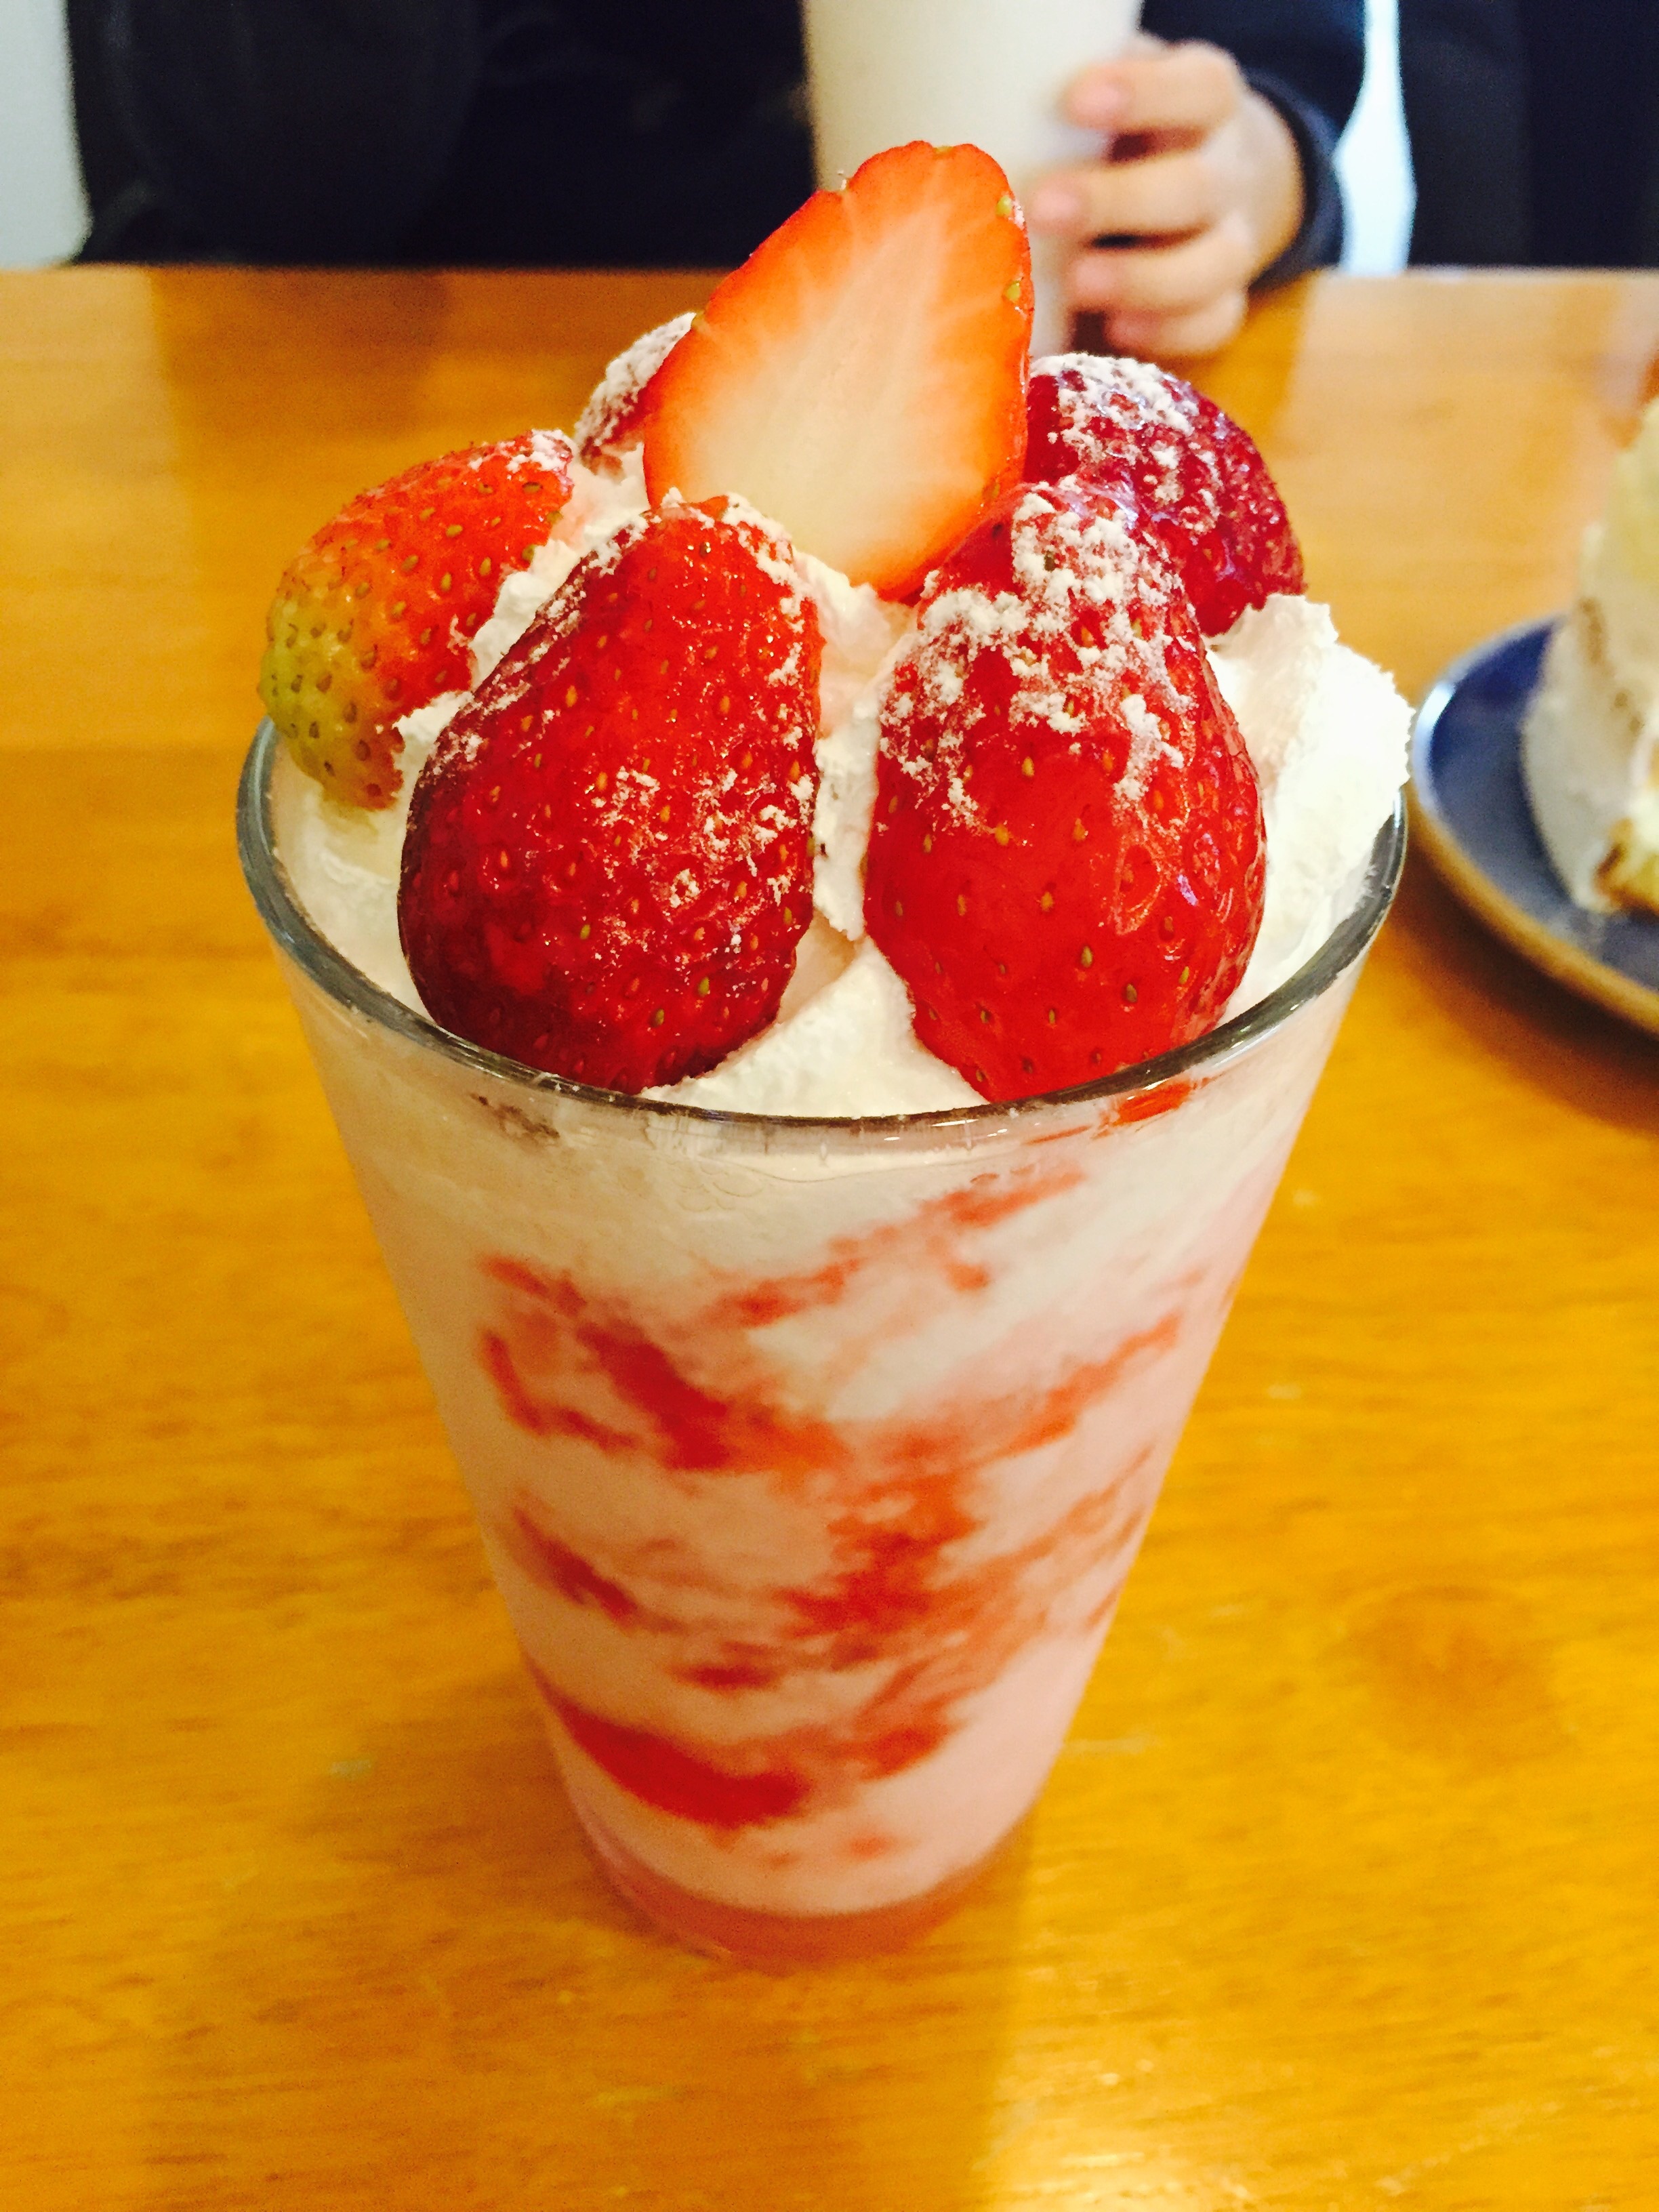
cafe, fruit, sweet, dish, meal, food, produce, breakfast, snack, ice cream, dessert, cuisine, delicious, dairy product, strawberry, yoghurt, whipped cream, happy, cool, drinks, soft, strawberries, joyful, parfait, sundae, mascarpone, bear espresso, ais kacang, peach melba, kakig ri